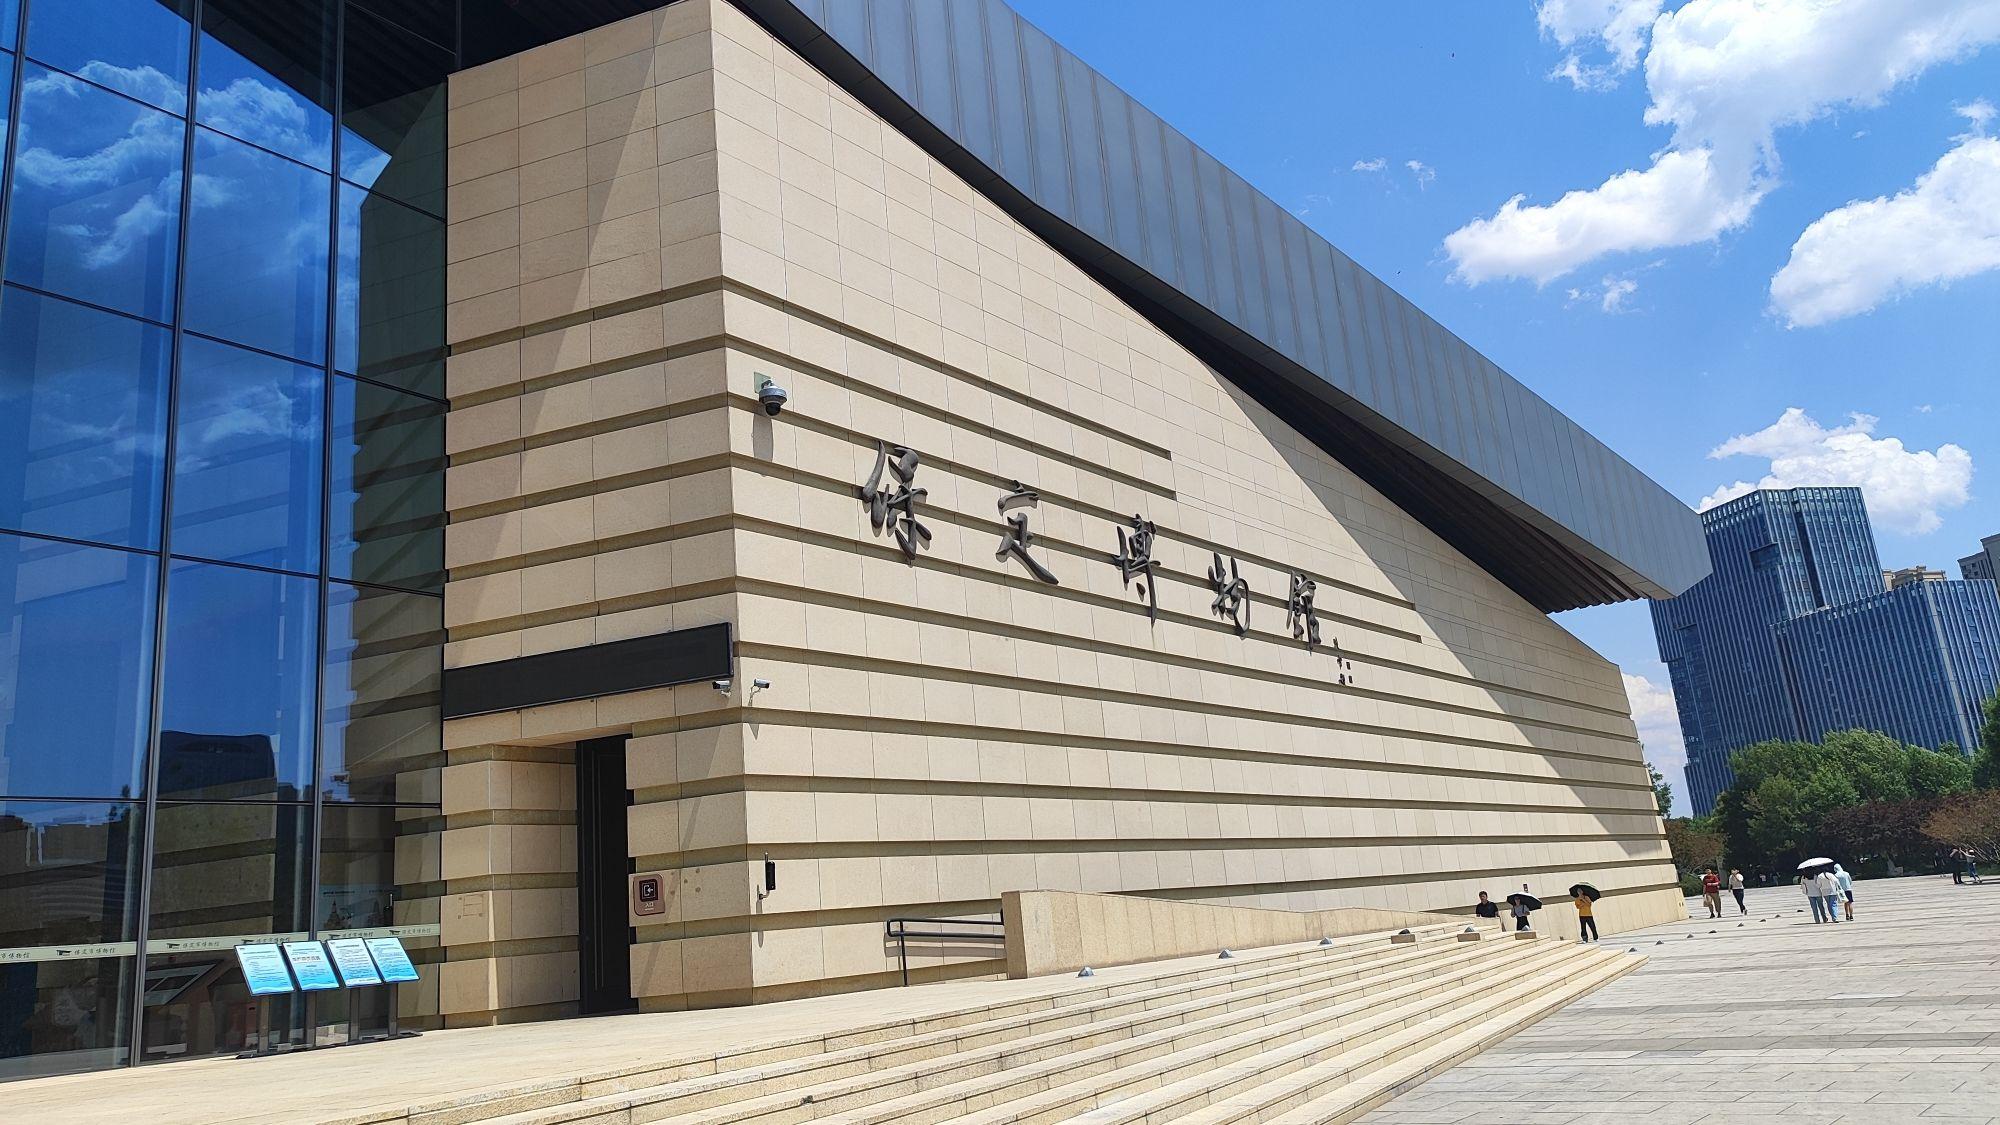
地标名称：保定博物馆
所在城市：保定市·莲池区